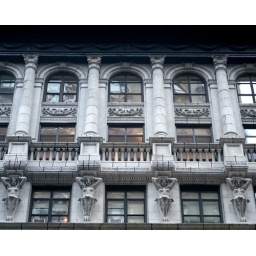
Exterior facade of a building in Manhattan, New York City, U.S.A.